Joseph Gibb Robertson

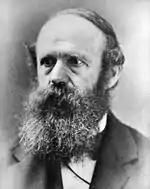
Joseph Gibb Robertson

Joseph Gibb Robertson (1 January 1820 – 13 March 1899) was a Scottish-born merchant, farmer and political figure in Quebec. He represented Sherbrooke in the Legislative Assembly of Quebec from 1867 to 1892 as a Conservative.